Elton John

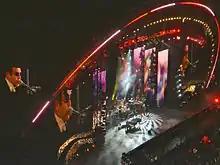
John on piano at the Concert for Diana, commemorating the 10-year passing of Princess Diana, at Wembley Stadium on 1 July 2007

In October 2003, John announced that he had signed an exclusive agreement to perform 75 shows over three years at Caesars Palace on the Las Vegas Strip in Nevada. The show, "The Red Piano", was a multimedia concert featuring massive props and video montages created by David LaChapelle. Effectively, he and Celine Dion shared performances at Caesars Palace throughout the year; while one performed, the other rested. The first of these shows took place on 13 February 2004. In February 2006, John and Dion sang together at the venue to raise money for Harrah's Entertainment Inc. workers affected by the 2005 hurricanes, performing "Sorry Seems to Be the Hardest Word" and "Saturday Night's Alright (for Fighting)".